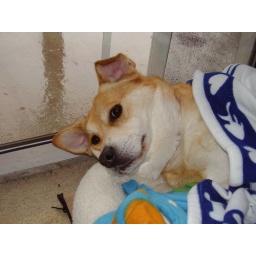
Bailey sleeping by the door on a rainy day